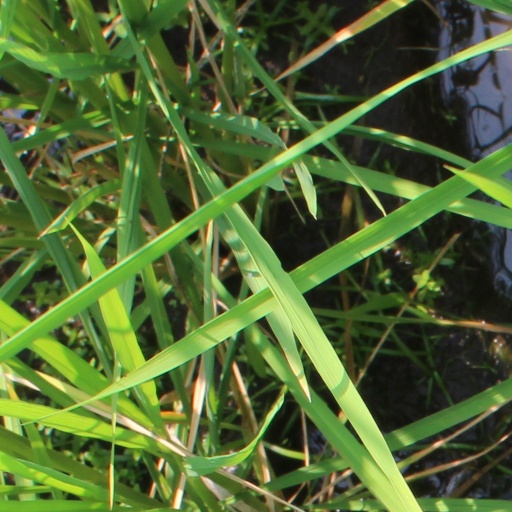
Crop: rice